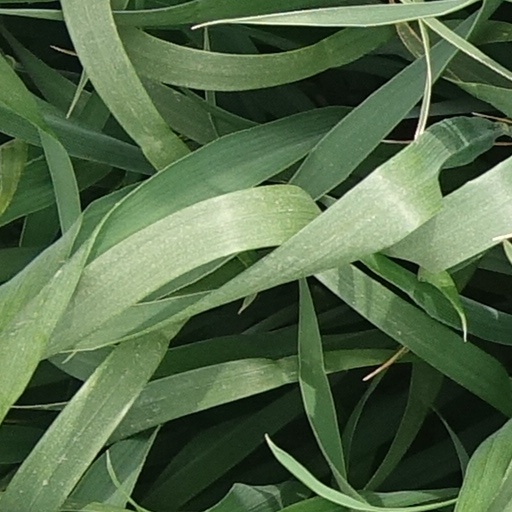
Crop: wheat